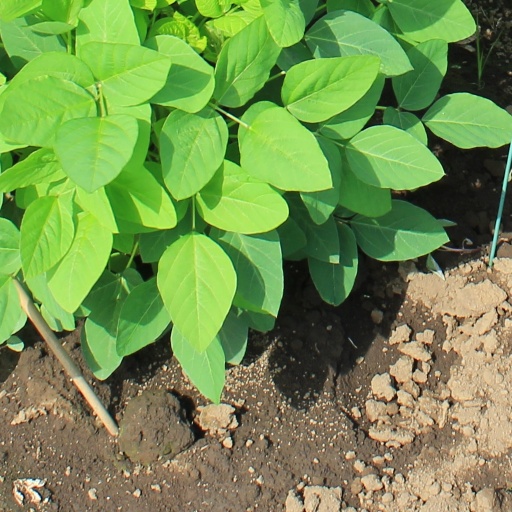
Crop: soybean